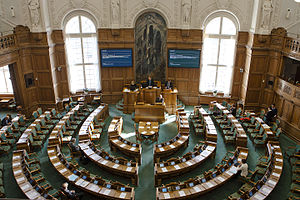
Folketingssamling
Møde i Folketingssalen i folketingssamlingen 2011/2012.
Folketingssamling er betegnelsen for den periode, der forløber fra Folketingets åbning den første tirsdag i oktober måned til folketingsårets afslutning i det efterfølgende år, hvor Folketinget går på sommerferie. En folketingssamling vil således ofte være sammenfaldende med Folketingsåret.